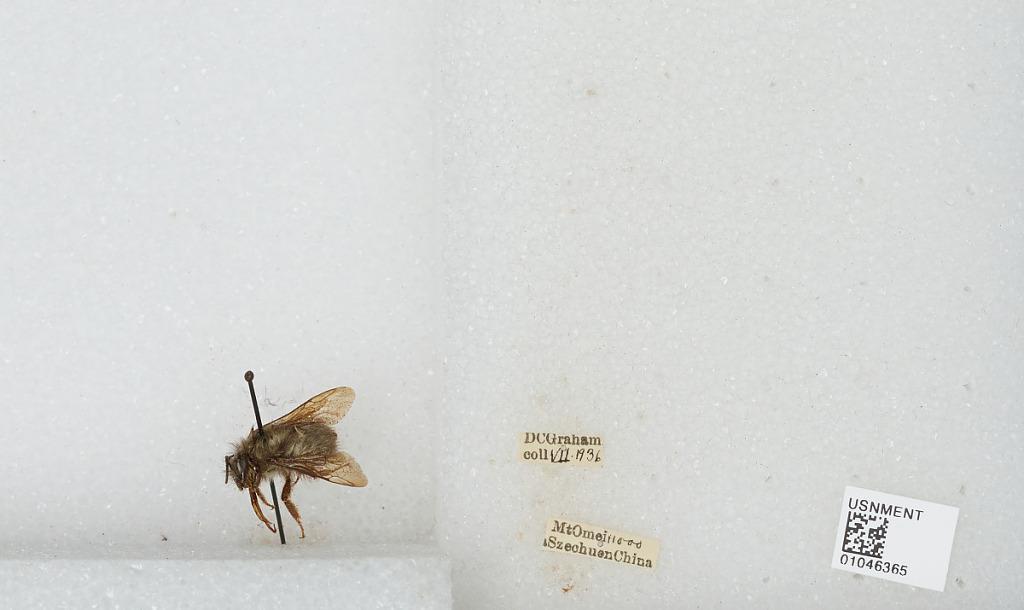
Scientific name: Bombus sp.
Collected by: D. Graham
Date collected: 1936-7-
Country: China
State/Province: Sichuan
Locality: Mount Emei